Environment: real
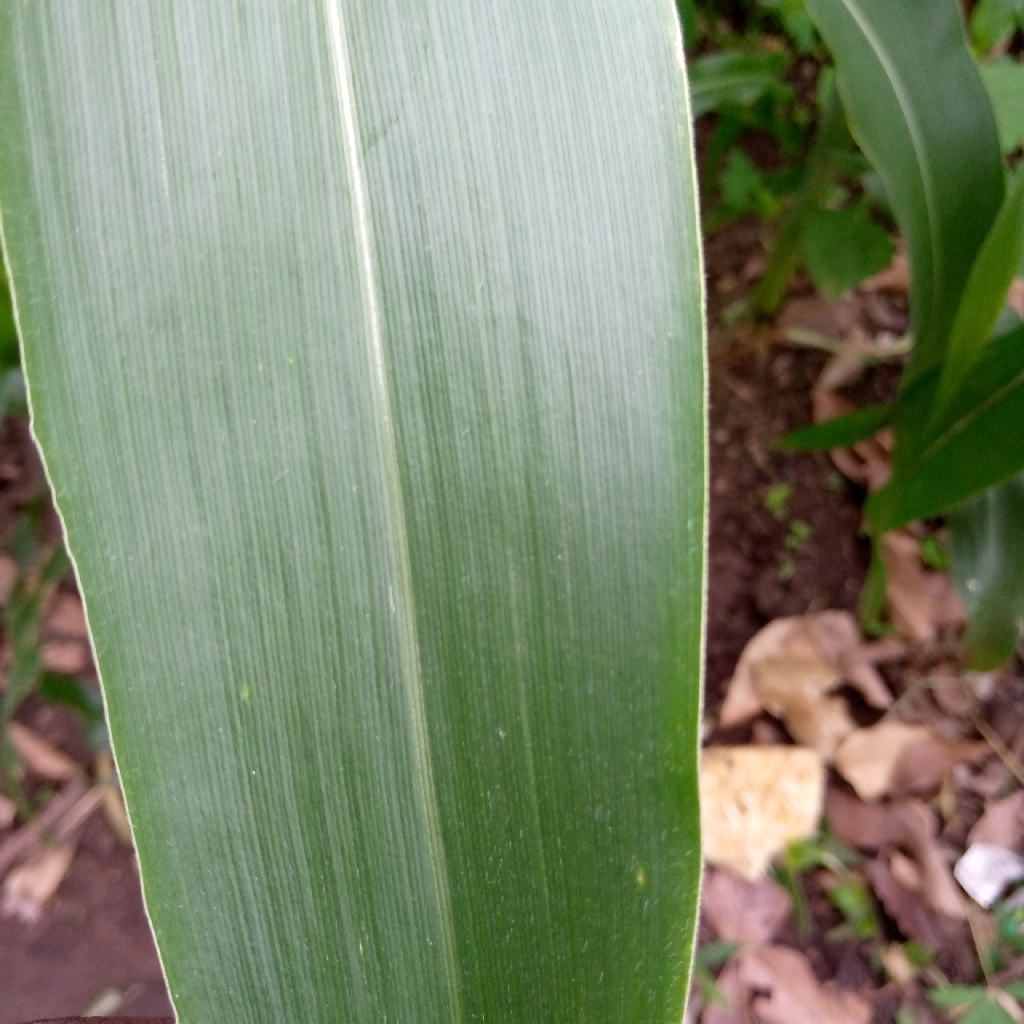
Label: healthy